Andrew Stein

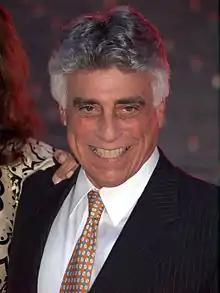
Stein at the 2009 Tribeca Film Festival

Andrew Stein (born Andrew J. Finkelstein; March 4, 1945) is an American Democratic politician who served on the New York City Council and was its last president, and as Manhattan Borough President.